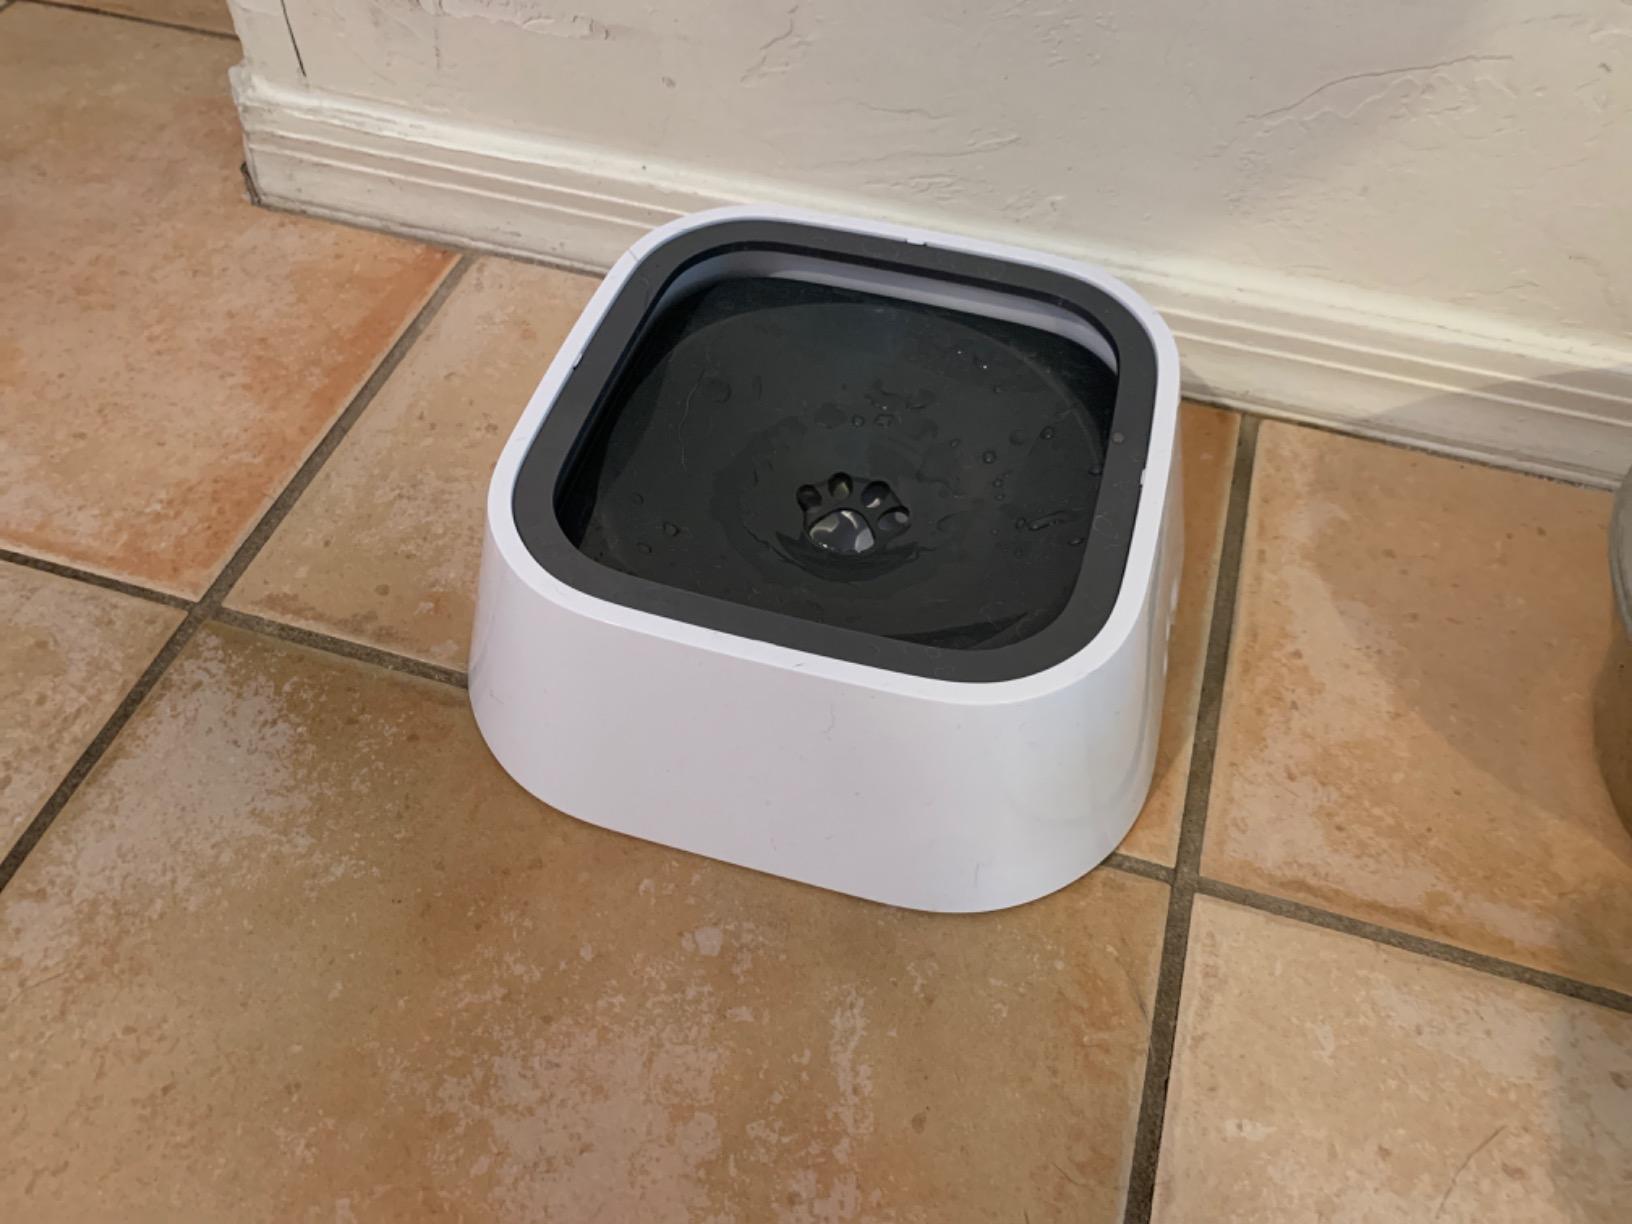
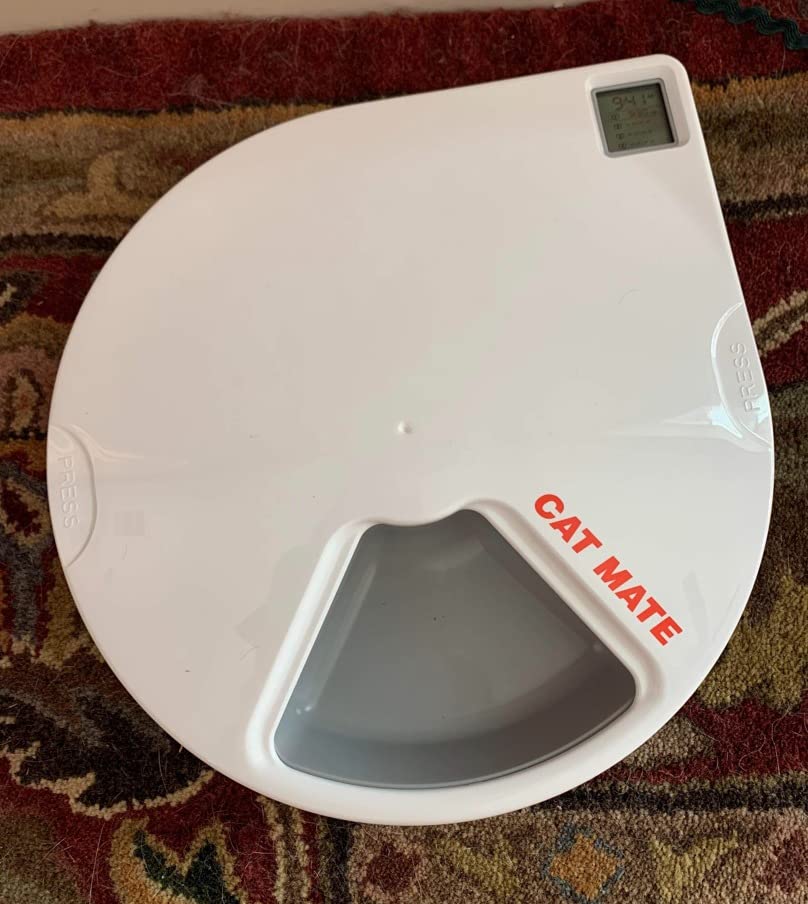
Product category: items_feeder
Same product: no